Fontana, California

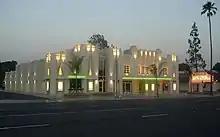
Center Stage Theater

The Center Stage Theater was built in the Art Deco style in 1937, and designed by architect C. H. Boller. The former Fontana (movie) Theater was recently renovated during 2004–2008 after several decades of various other uses, into a live dinner theater, with $6,000,000 in funds earmarked by the Fontana City Council. It reopened to the public on July 25, 2008. The Theater closed in 2022 for another major renovation, reopening in 2024 as Stage Red in honor of Fontana-raised musician Sammy Hagar, who performed on opening night.